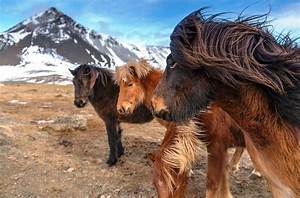
Label: cavallo